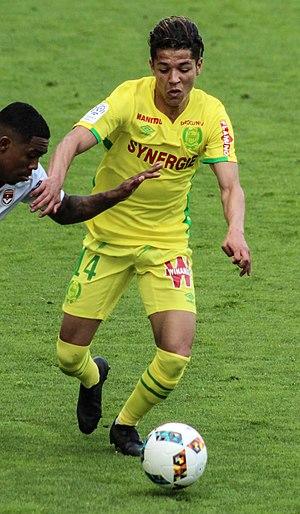
Amine Harit, né le 18 juin 1997 à Pontoise en France, est un footballeur international marocain évoluant au poste de milieu offensif au FC Schalke 04 en Bundesliga. Il possède également la nationalité française.